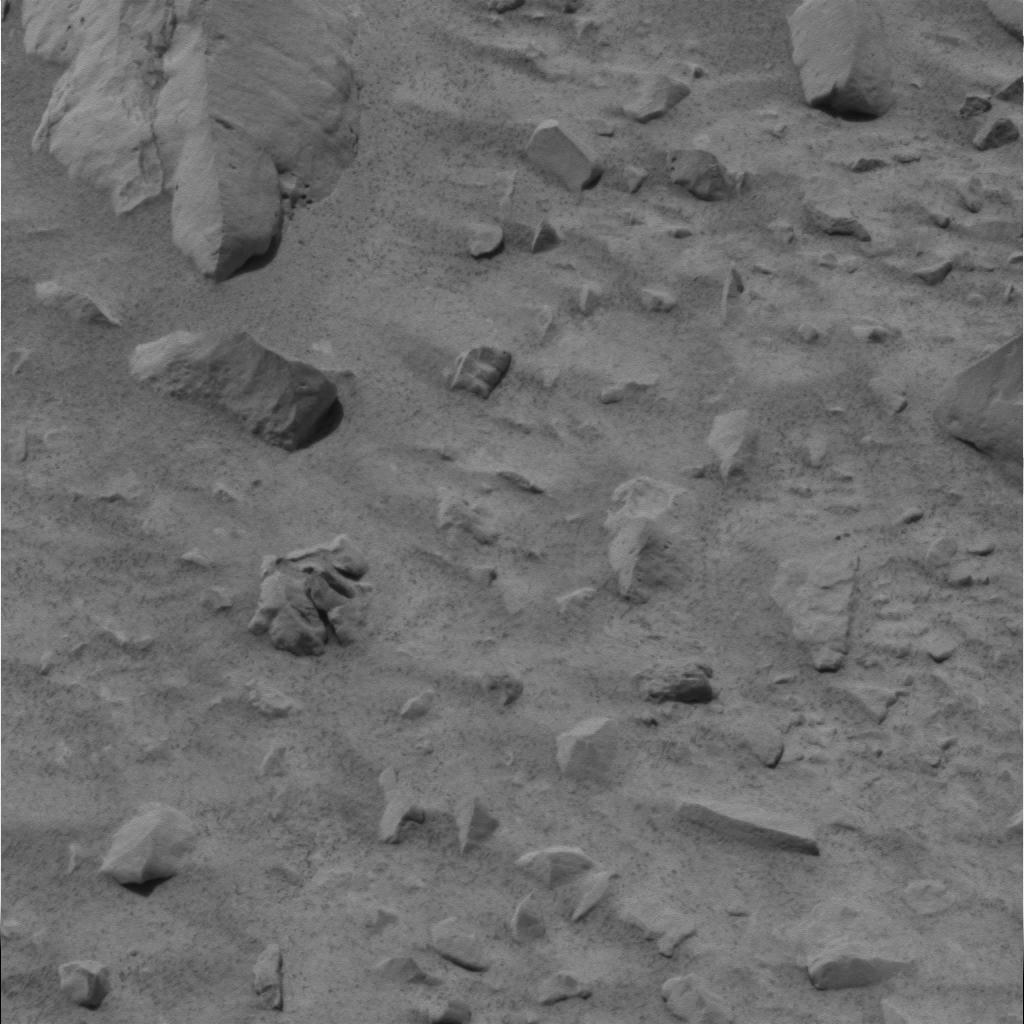
Surface features visible: Rock Outcrops, Clasts, Soil, Nearby Surface